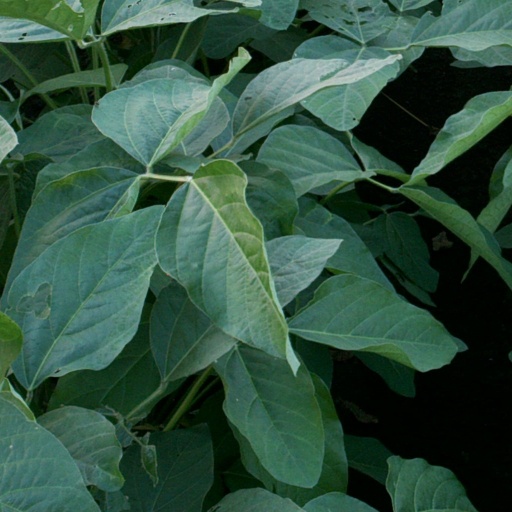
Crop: soybean